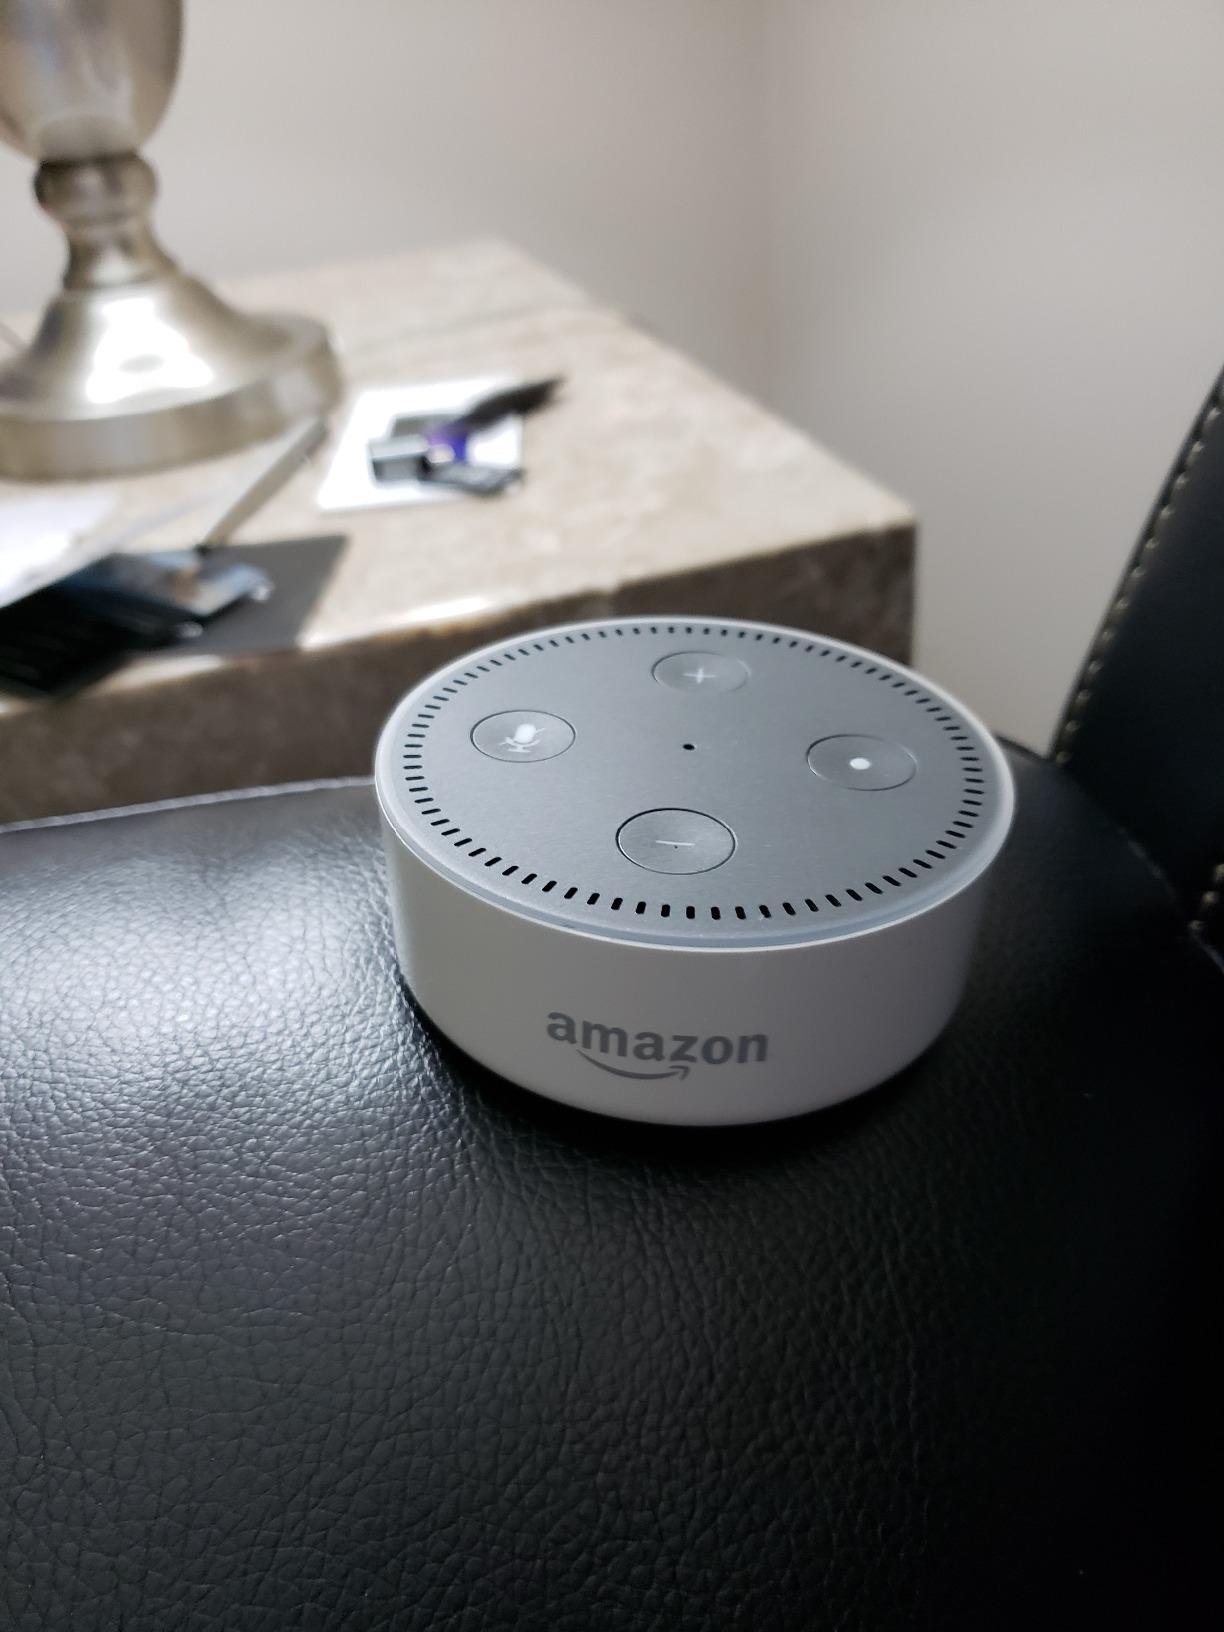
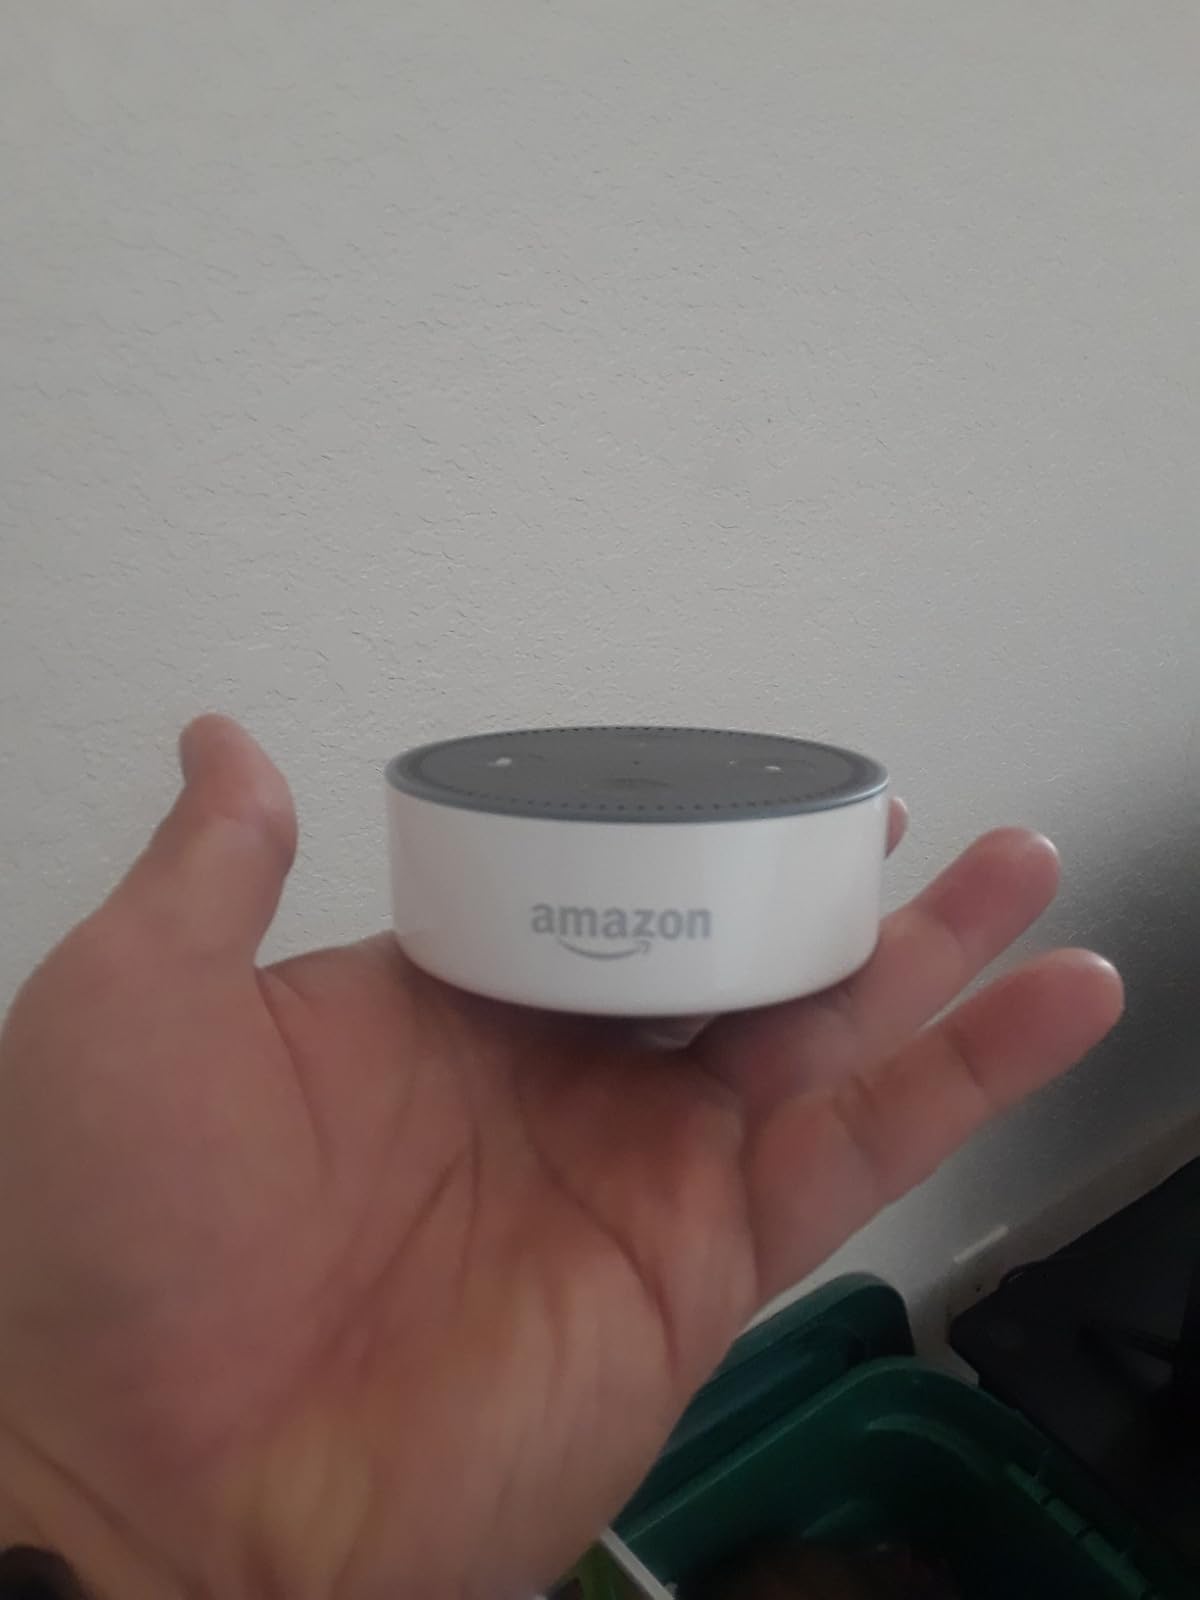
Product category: speaker
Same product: yes